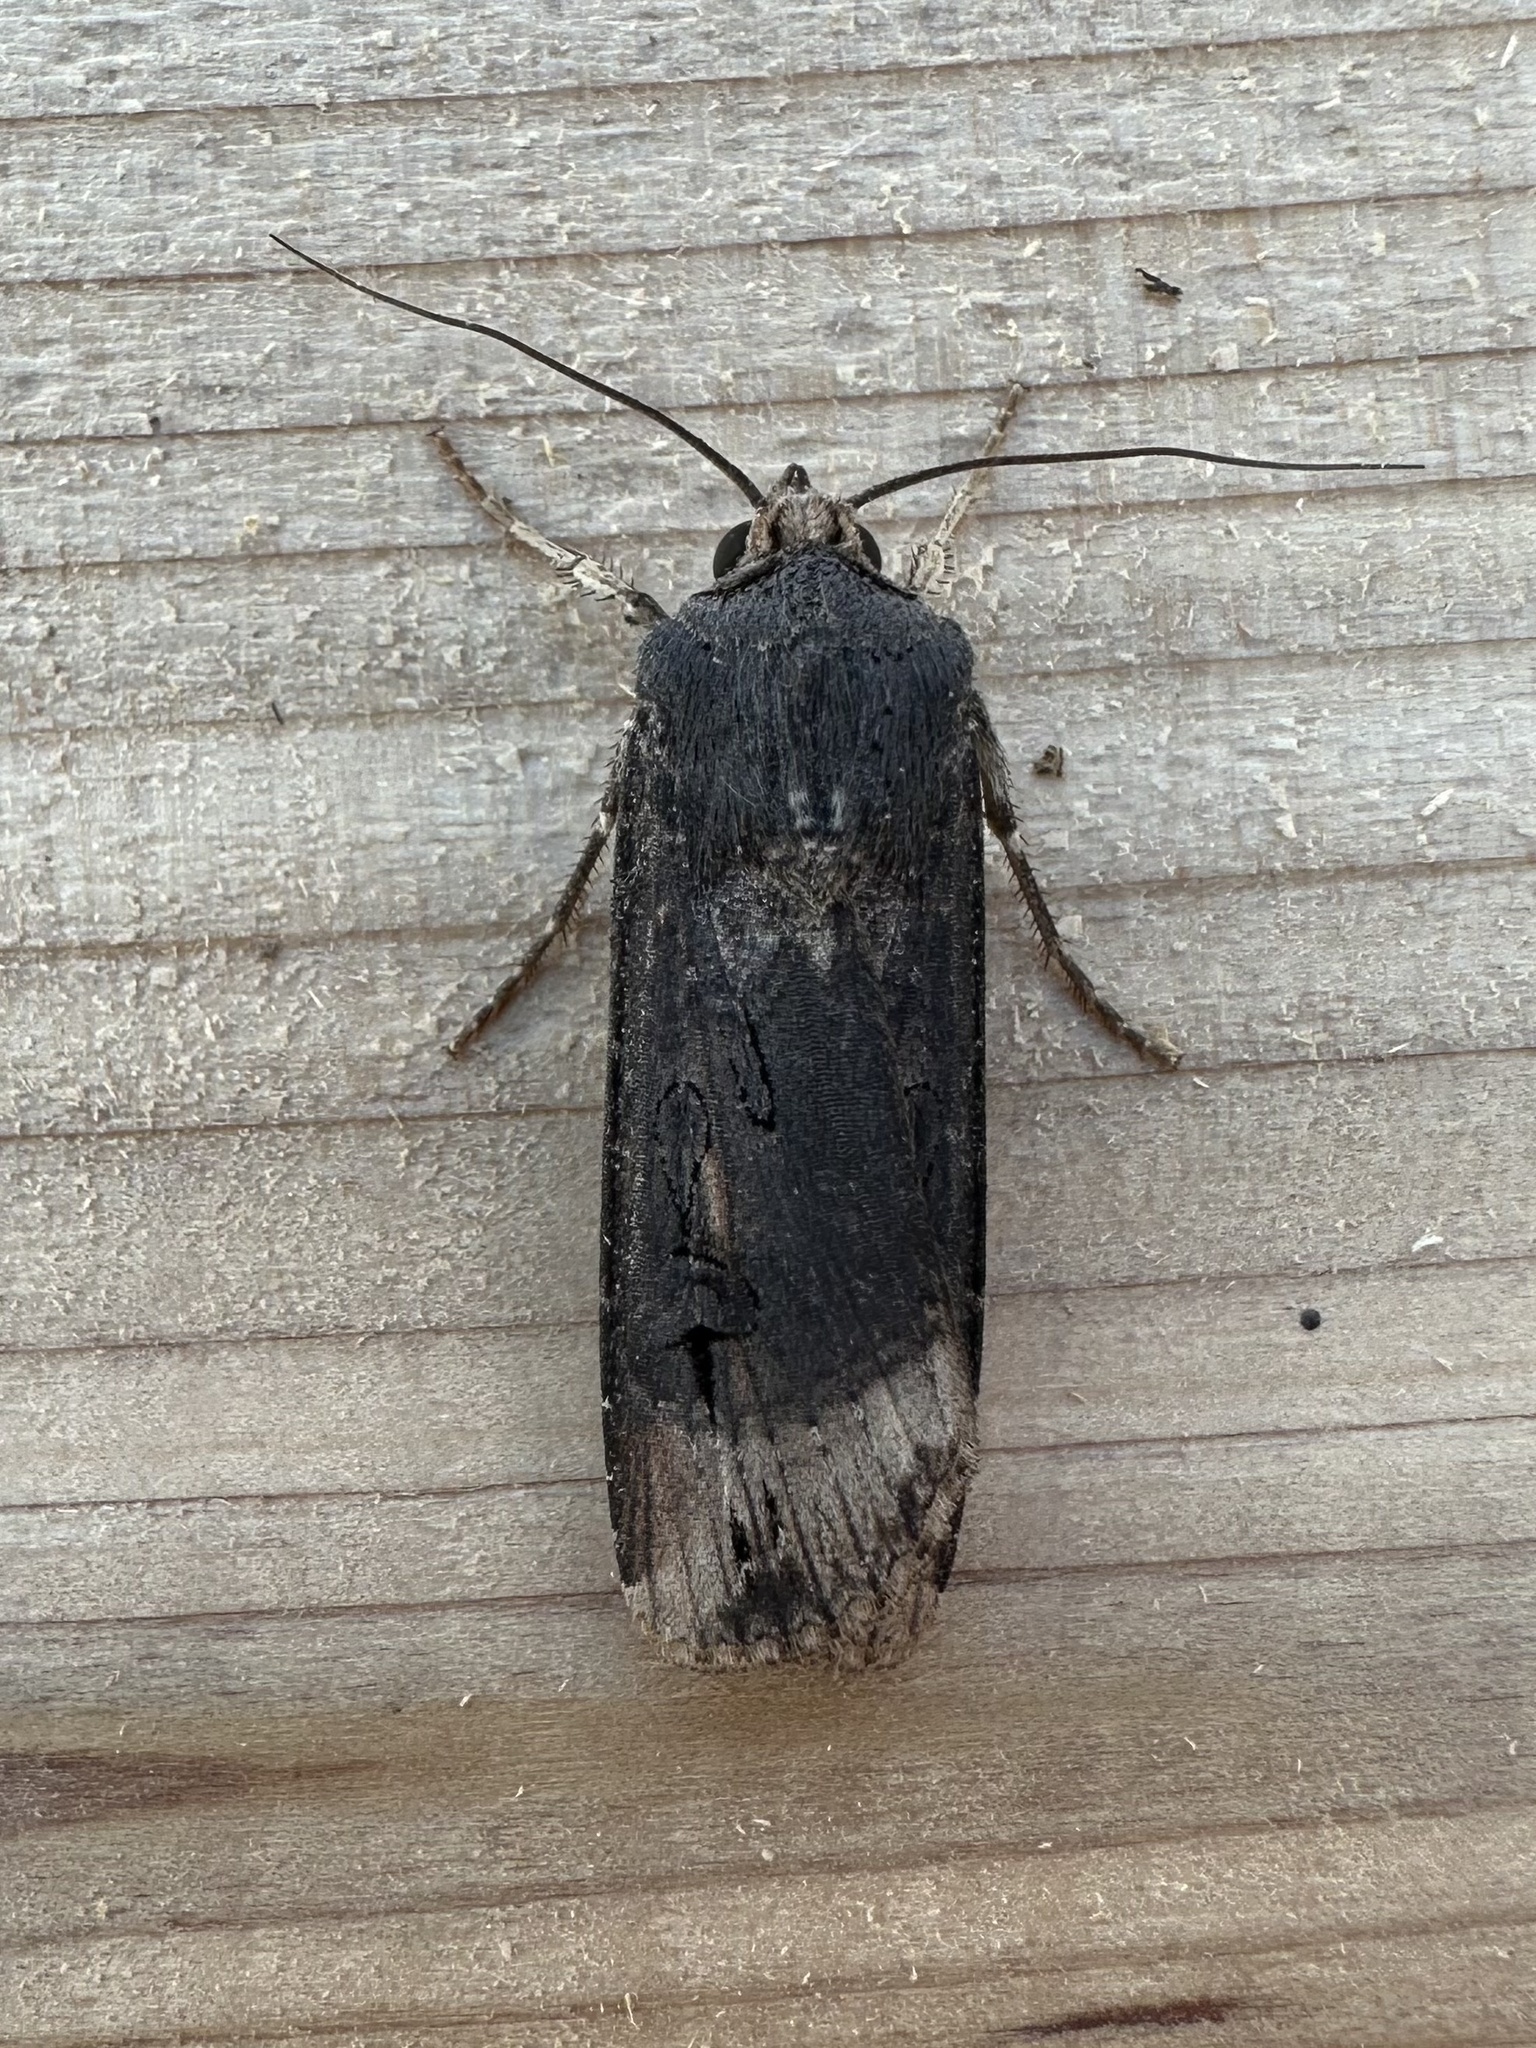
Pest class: cutworms